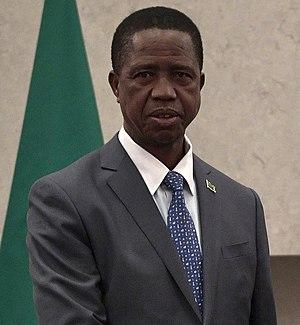
Ce tableau présente la liste des présidents de la République de Zambie depuis son indépendance du Royaume-Uni, le 24 octobre 1964.
Edgar Lungu, né le 11 novembre 1956 à Ndola, est un homme d'État zambien, président de la République de Zambie depuis 2015.
Le cabinet de la Zambie est le gouvernement de la Zambie et est composé du Président, du Vice-Président et des ministres. Il élabore la politique du gouvernement et conseille le Président.